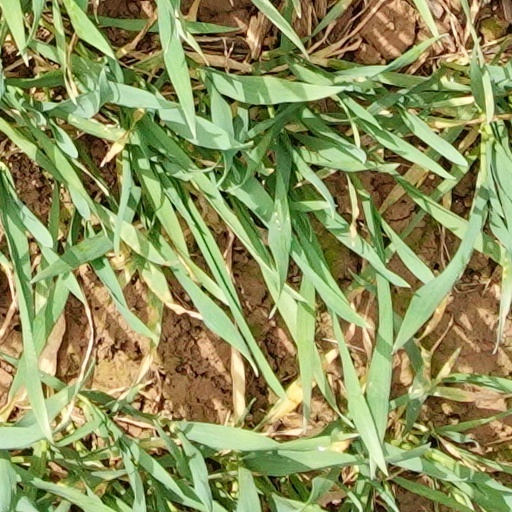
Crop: wheat